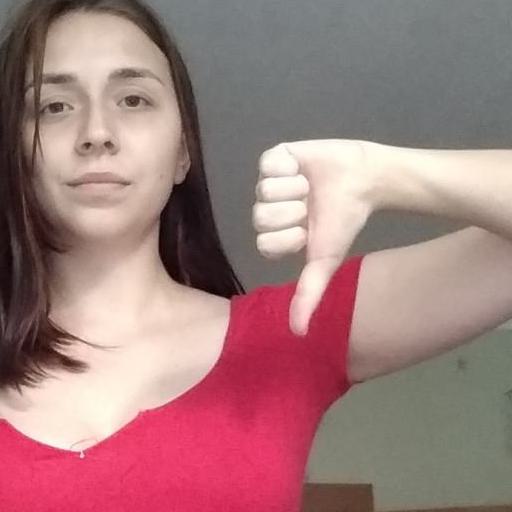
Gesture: dislike